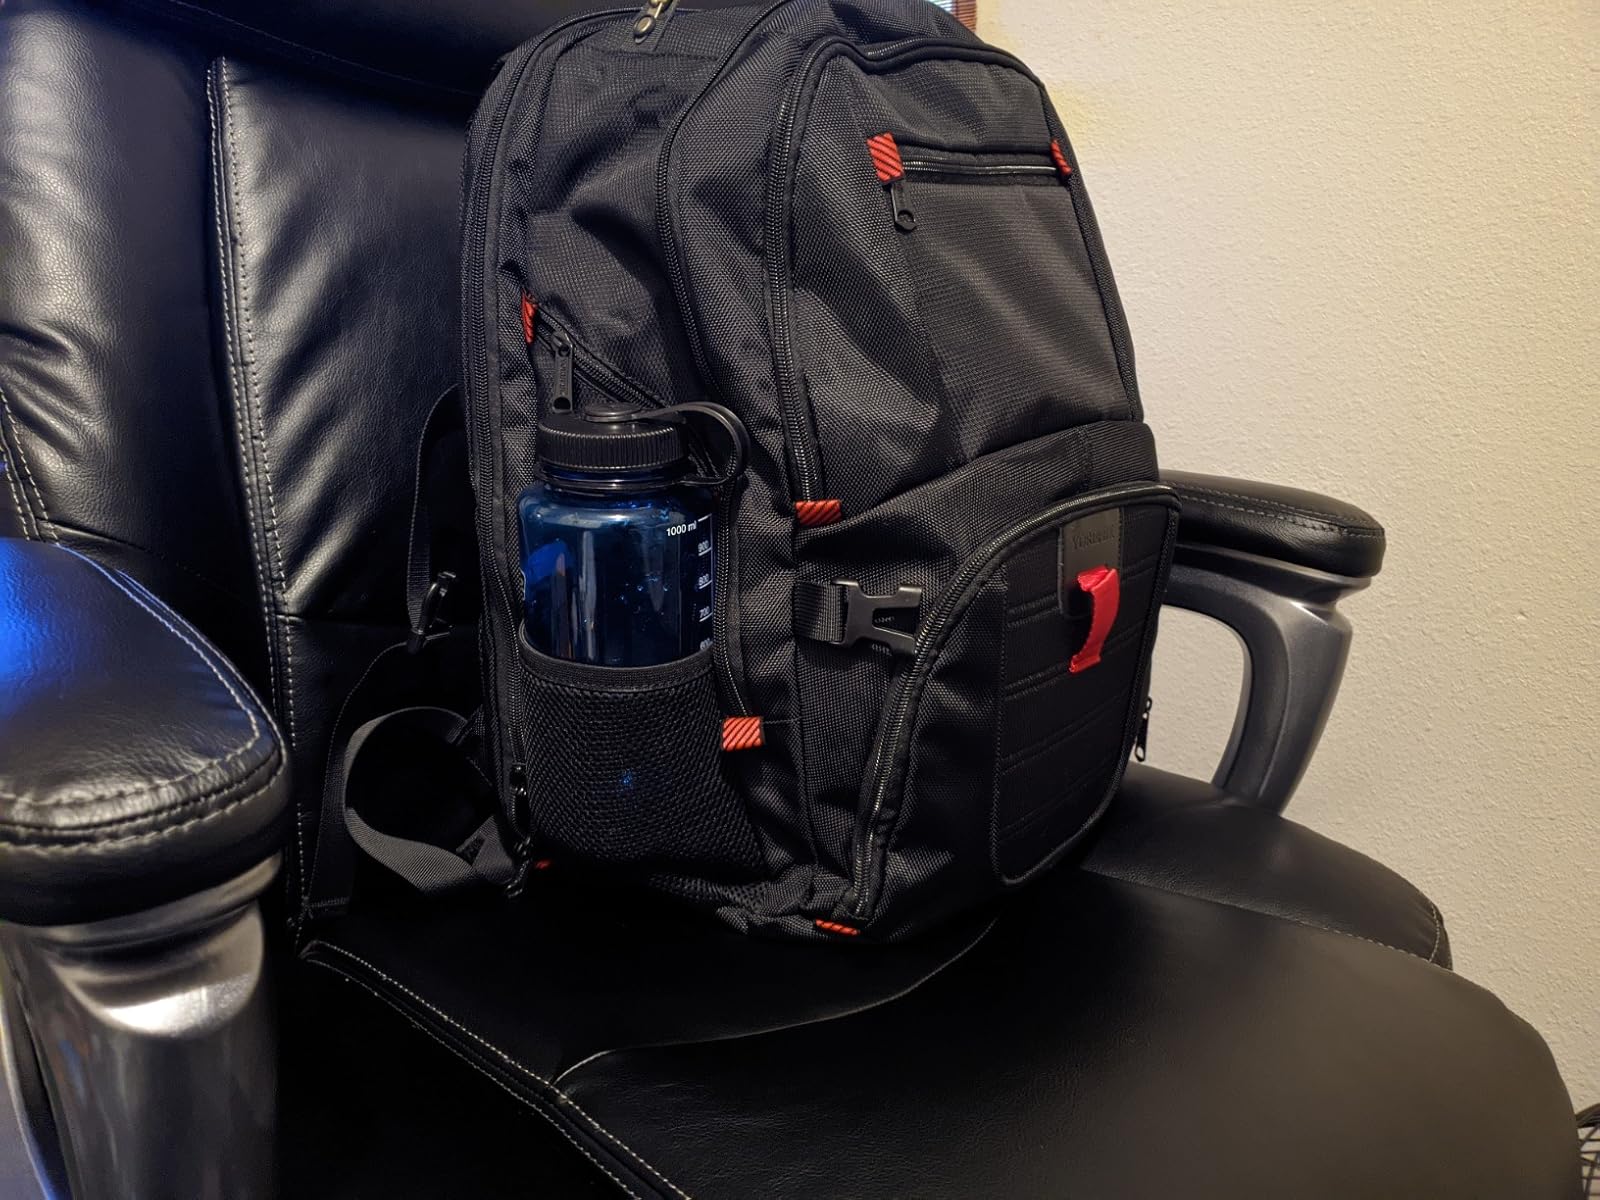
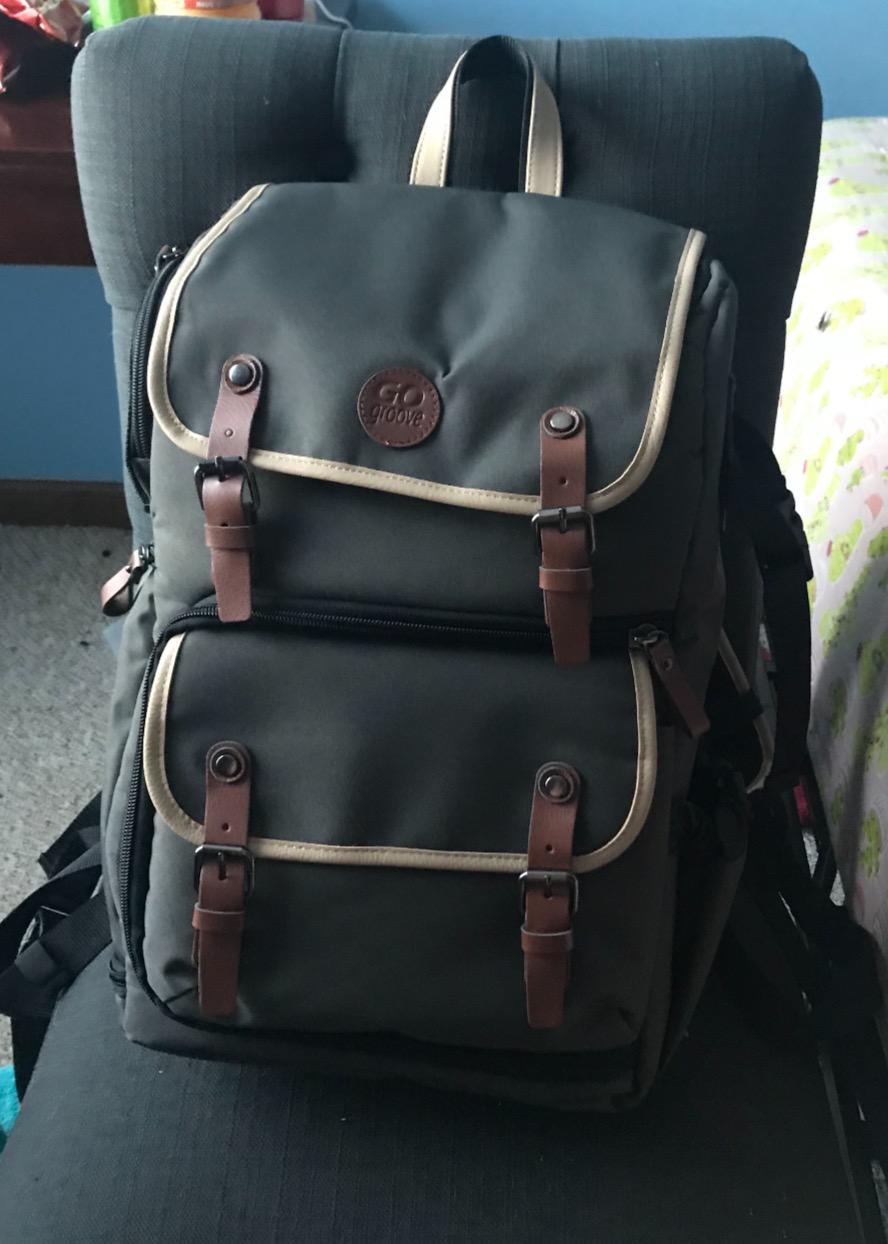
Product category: bag
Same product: no